Tilehurst

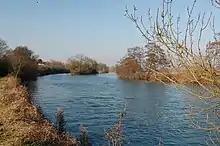
The River Thames near to Tilehurst. Appletree Eyot can be seen in the distance

Tilehurst is situated on a hill (approximately AMSL), to the west of Reading. The land is steep to the west and south of the village; the gradient is smoother north (towards the River Thames) and east (descending towards Reading).